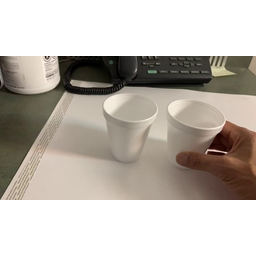
Label: paper